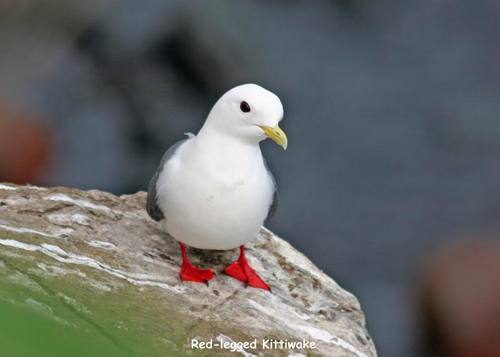
this white bird has gray wings, a pointed yellow beak, and bright red webbed feet.
medium sized white bird with grey wings, orange tarsus and webbed feet
this is a very small bird that has an extremely tiny beak, head, and feet in comparison with its body. this bird is all white, with the exception of its wings and feet. this bird has grey wings and red feet and a yellow, small but pointed beak.
this small bird has bright red feel and a yellow bill.
a small white bird with gray wings, a small curved bill, and a brilliant red tarsus and feet.
this bird has feathers that are grey and has a white belly with red feetwhite body and gray wings with red feet
this bird is white with grey and has a long, pointy beak.
a large bird with a white body, a yellow beak, and orange feet.
a mostly white bird with grey wings and vibrant red feet.
Species: Red Legged Kittiwake